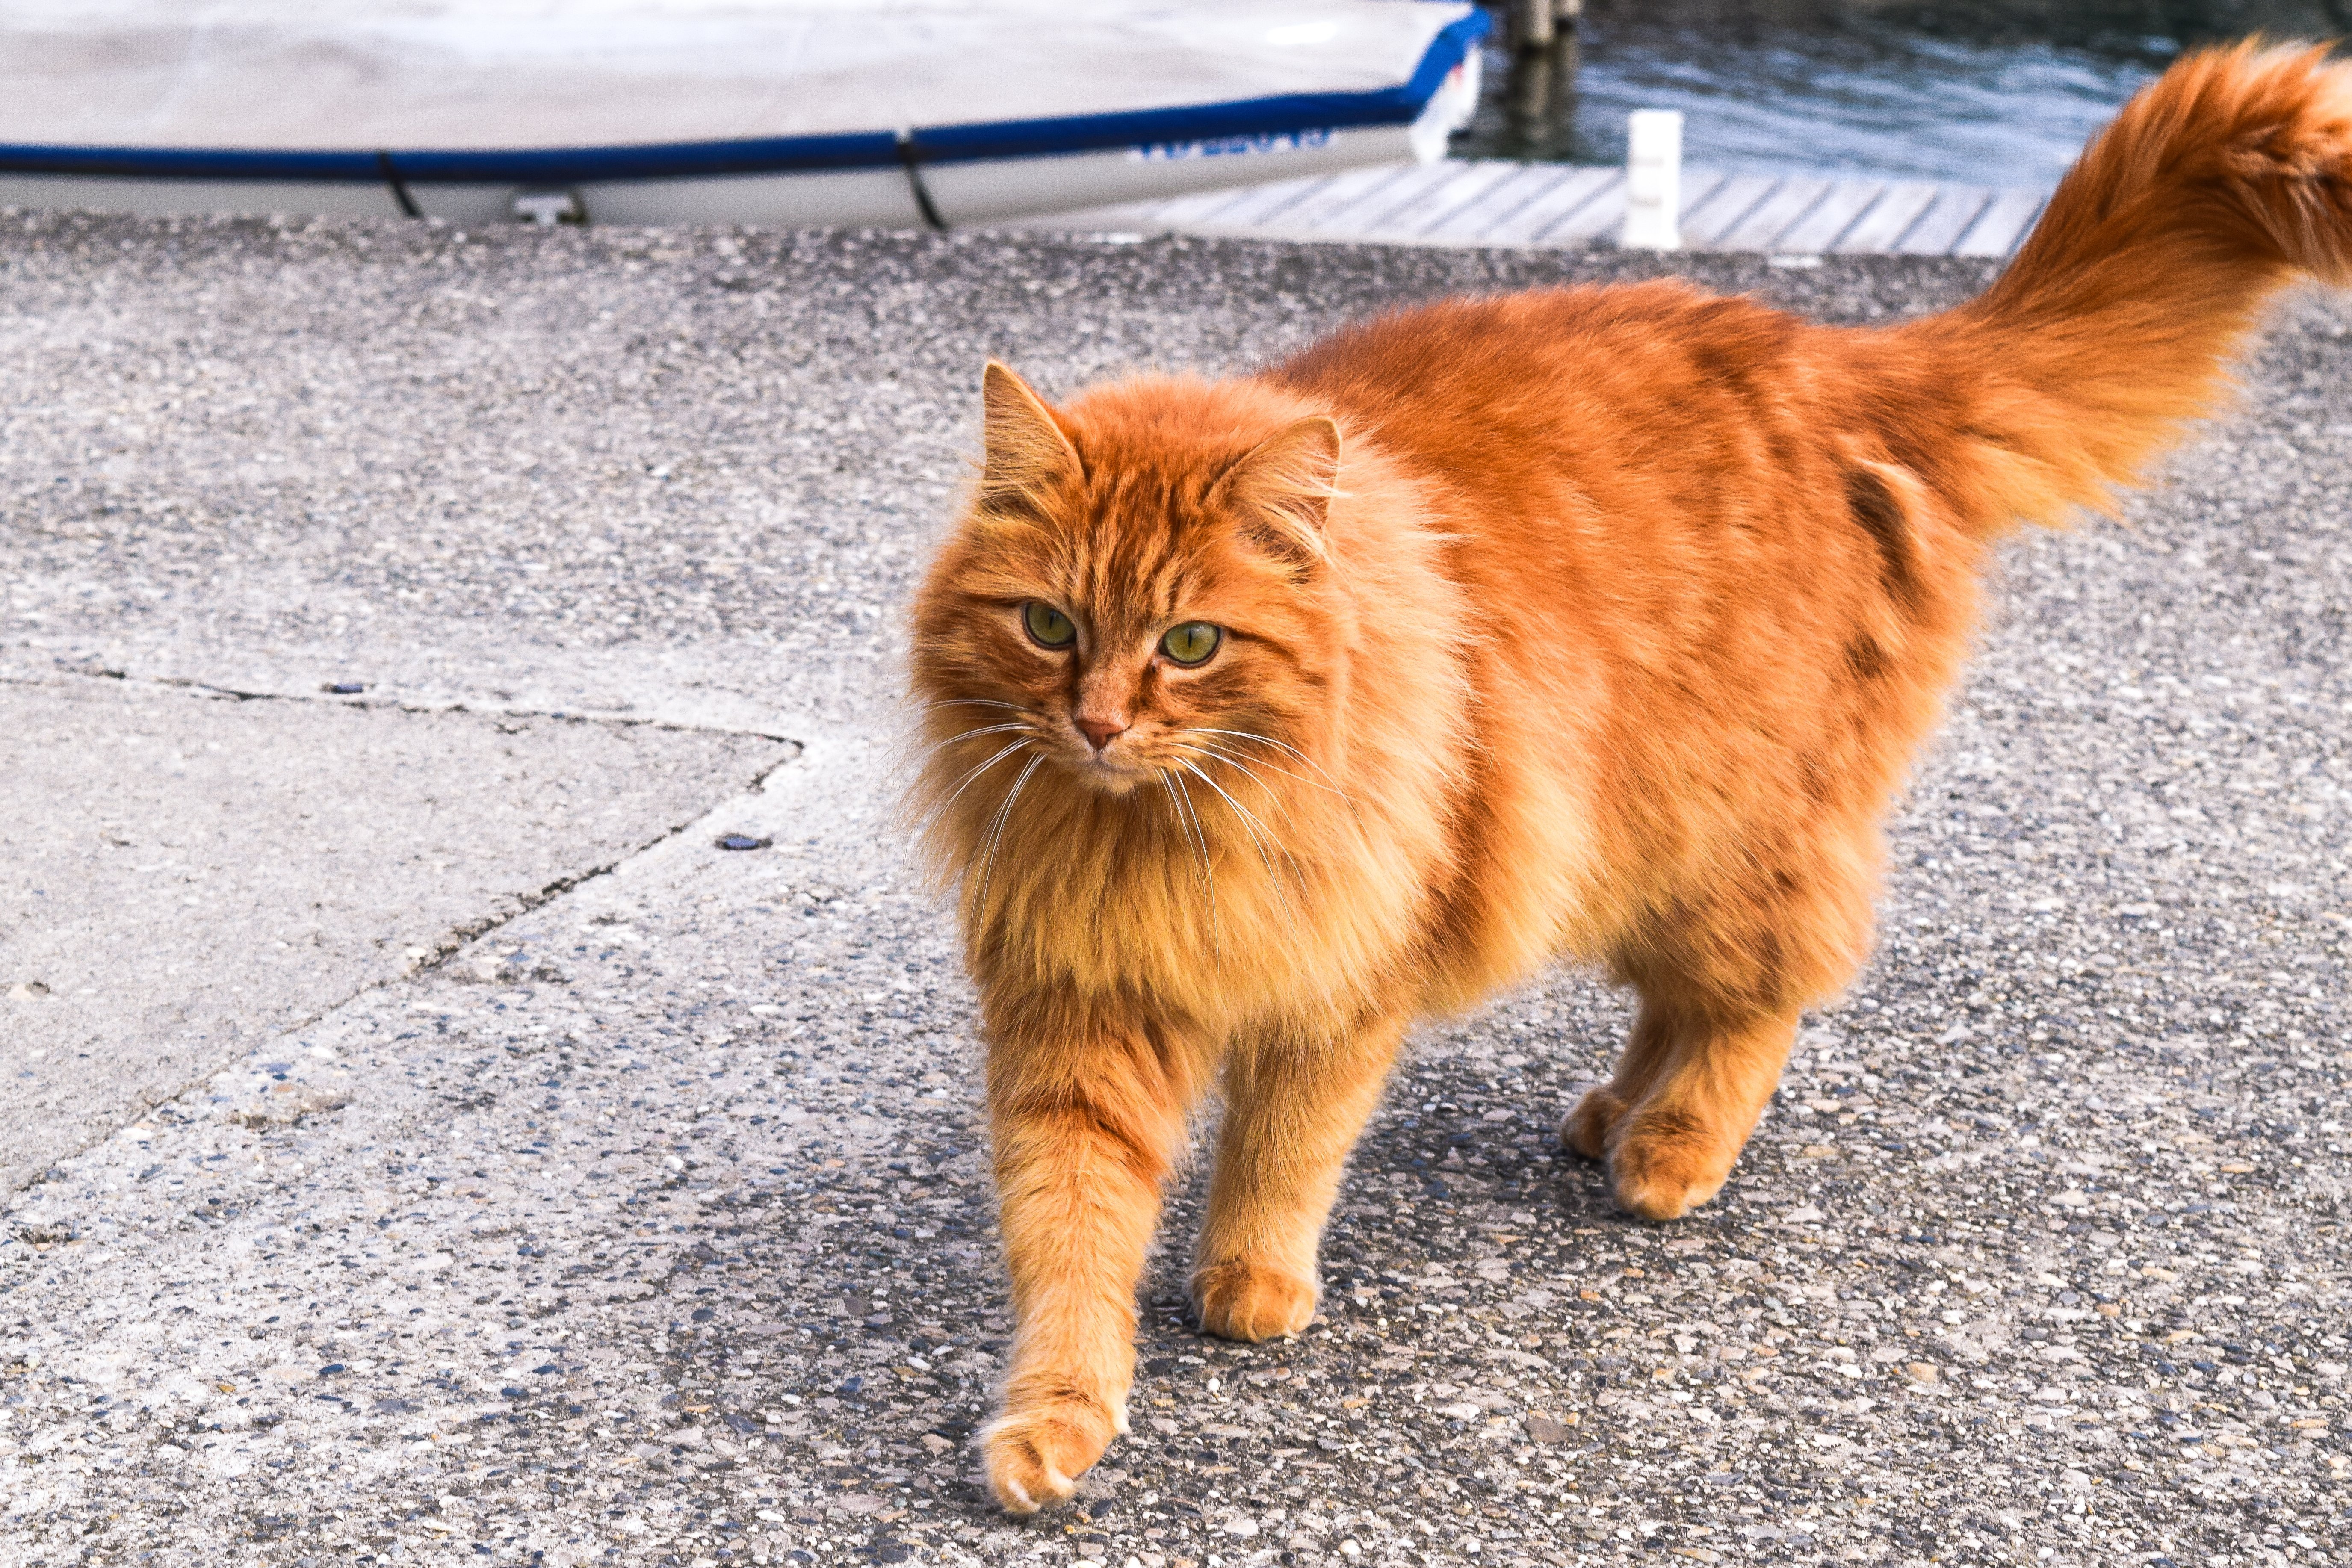
animal, cute, pet, fur, orange, young, fluffy, kitten, cat, tabby, mammal, whisker, playful, whiskers, kitty, eye, furry, vertebrate, soft, domestic, adorable, persian, norwegian forest cat, small to medium sized cats, cat like mammal, dog breed group, domestic short haired cat, domestic long haired cat